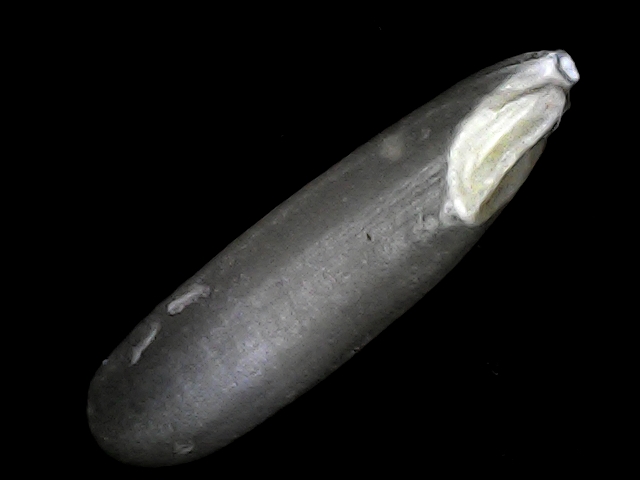
Rice variety: BRRI102